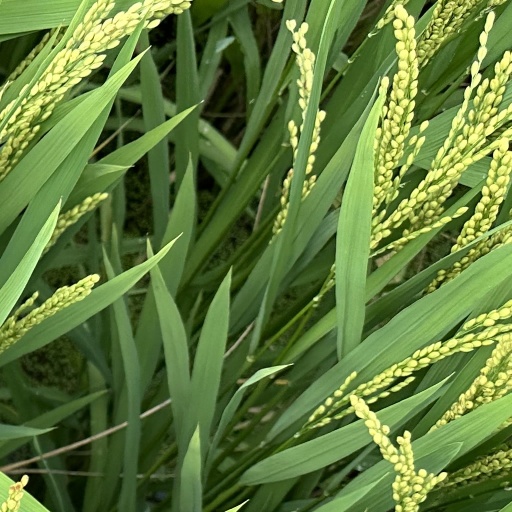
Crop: rice